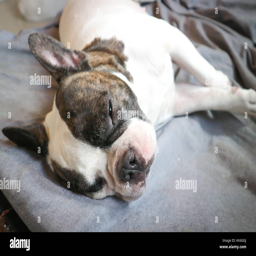
bulldog , sleeping dog in the bed